Jorge Bornhausen

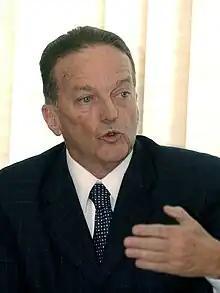
Jorge Bornhausen, 2004

Jorge Bornhausen (Rio de Janeiro, October 1, 1937) is a Brazilian politician. He was governor of the state of Santa Catarina from 1979 to 1982, and senator for Santa Catarina from 1983 to 1991 and from 1999 to 2007. He was also President of the Democrats party (DEM, formerly known as 'Liberal Front Party').